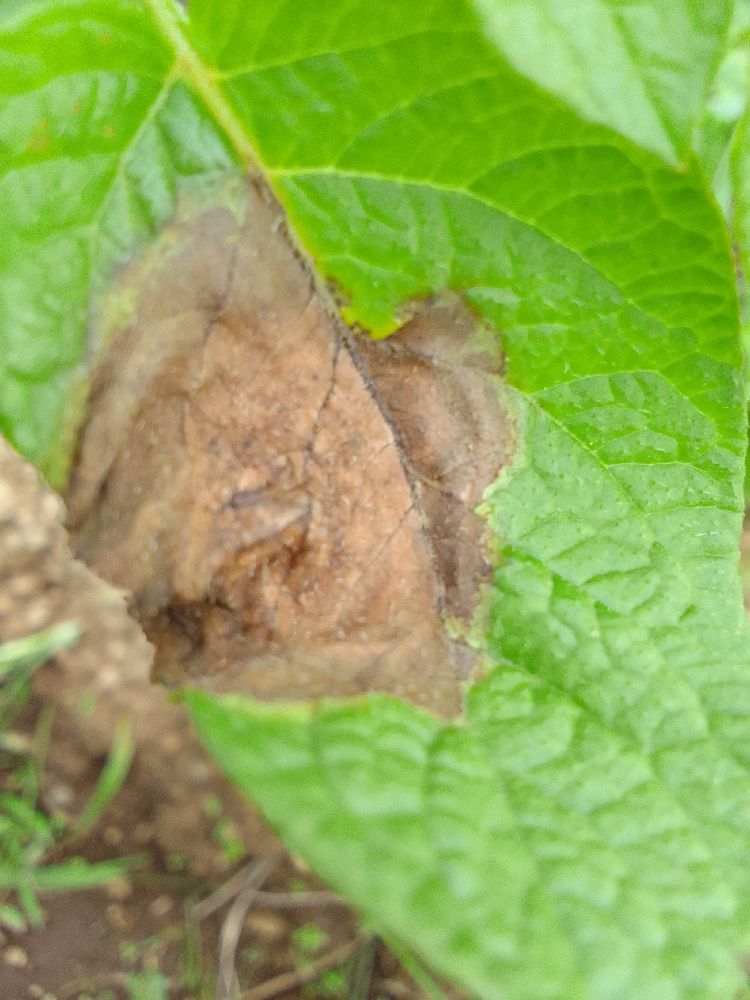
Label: Late blight